Port of Liverpool Police

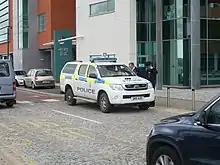
Port of Liverpool Police Toyota 4x4 marked police vehicle (2013)

In its present form, the force has existed since 19 June 1975, when it was created by the Mersey Docks and Harbour (Police) Order 1975. The dock has had a dedicated police force throughout its history, though not always constantly: